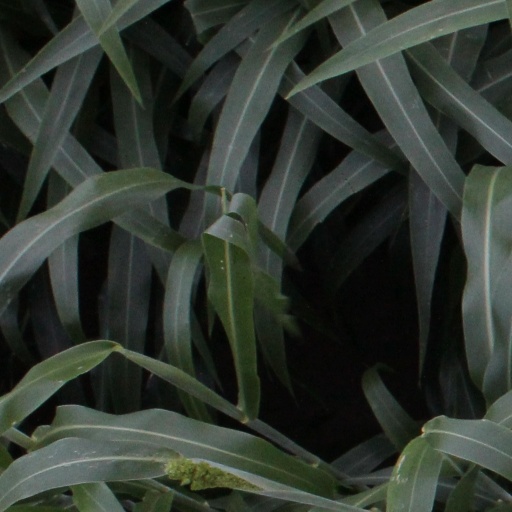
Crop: sorghum